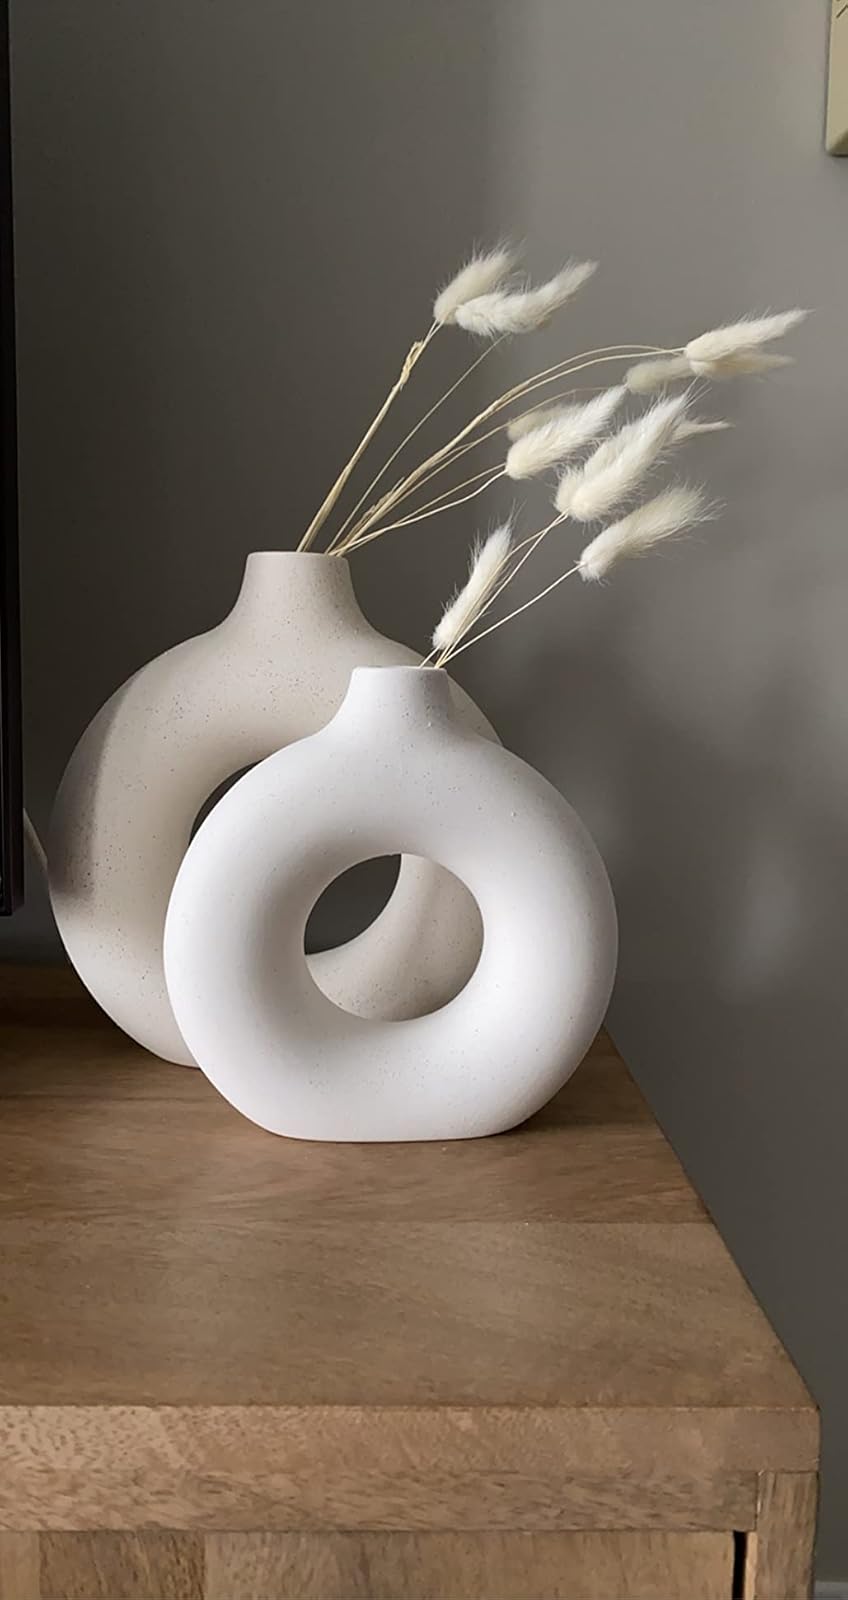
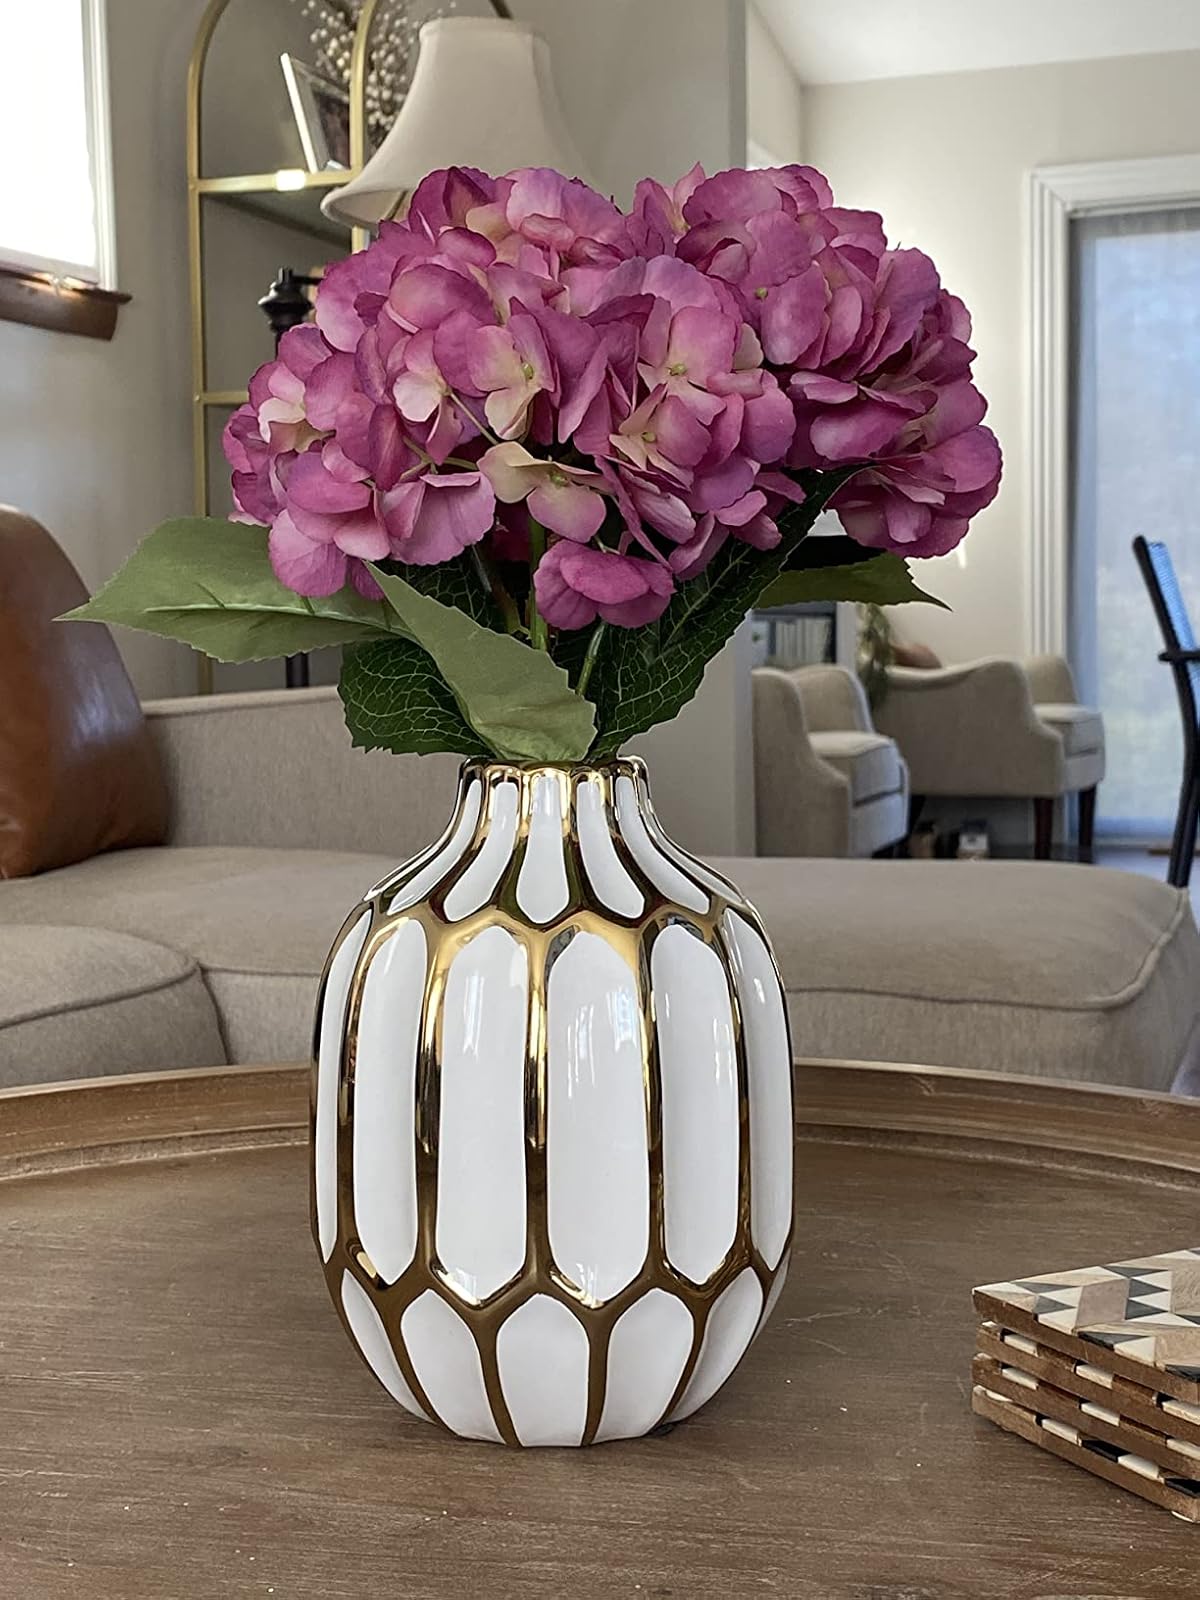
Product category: vase
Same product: no